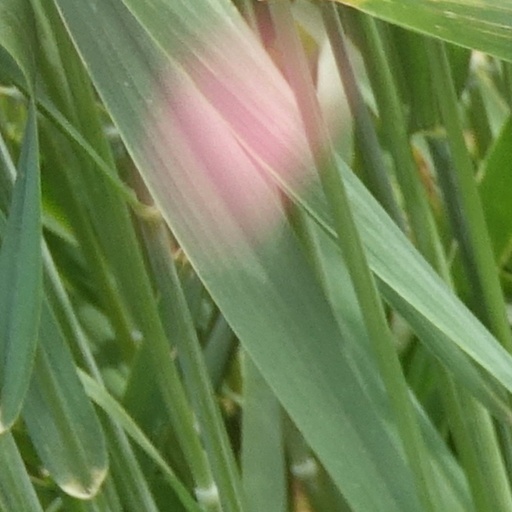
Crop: wheat